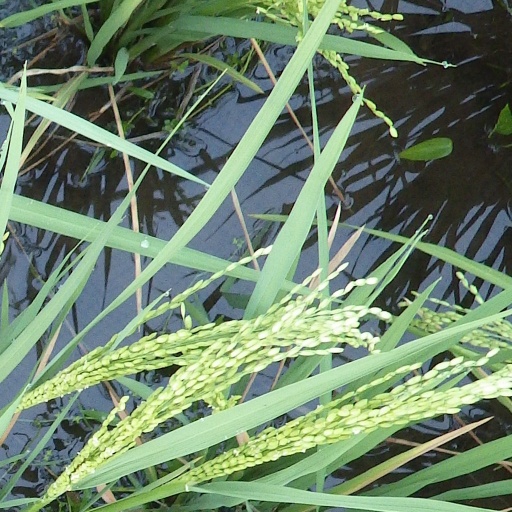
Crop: rice